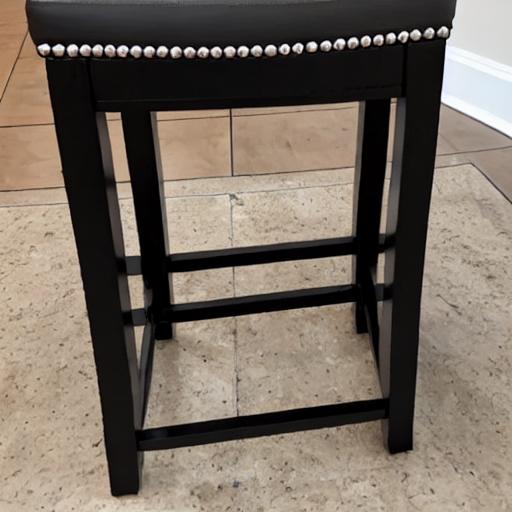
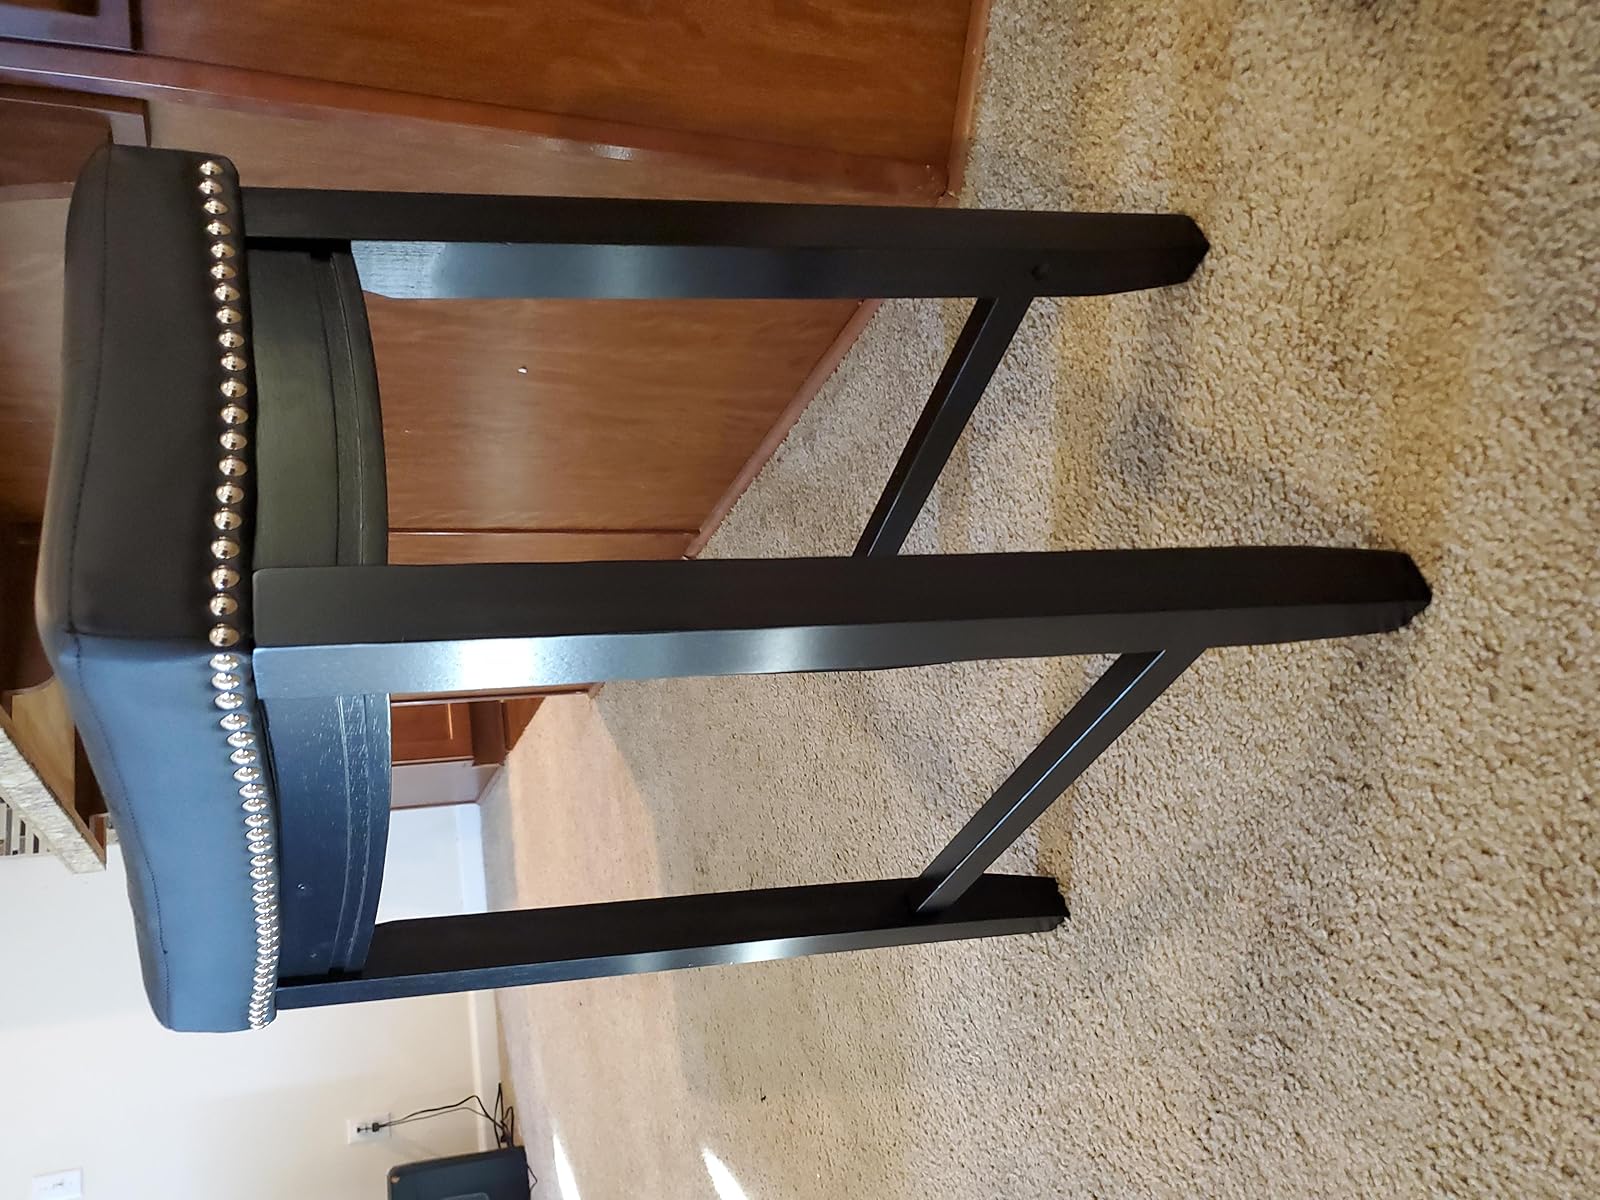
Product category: stool
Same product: no